Amar Singh I

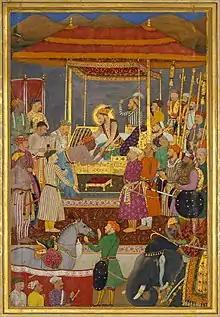
The Submission of Maharana Amar Singh of Mewar to Prince Khurram (Shah Jahan)

After Pratap's death, Akbar dispatched a strong force with Raja Man Singh, Shah Kuli Khan and other senior Mansabdars under the nominal command of Prince Salim (later Emperor Jahangir). Rana Amar Singh, following his father's policy, sought refuge in the hilly regions of western Mewar. His forces resisted the Mughals, launching surprise attacks on their outposts. Sultan Khan Ghori, stationed at Bagor, was unexpectedly attacked and killed. Later, Prince Salim arrived in Udaipur and ordered his commanders to intensify efforts against the Mewar forces. In response, Maharana launched a counter-attack near Malpura, plundering several towns. Additionally, he conducted a night raid on a Mughal outposts. The Mughal campaign ended inconclusively as Man Singh was called to Bengal without any significant achievements.